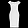
Label: Dress